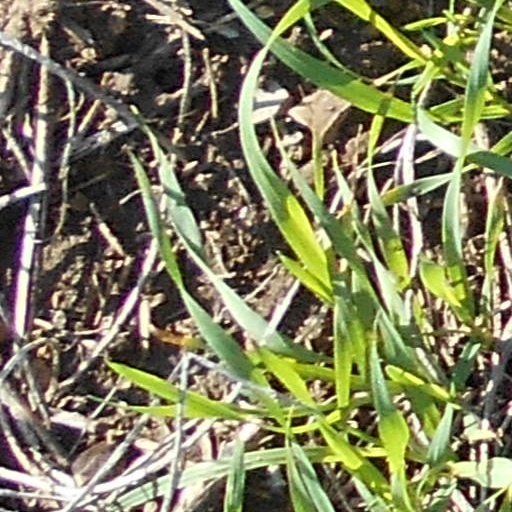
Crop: wheat